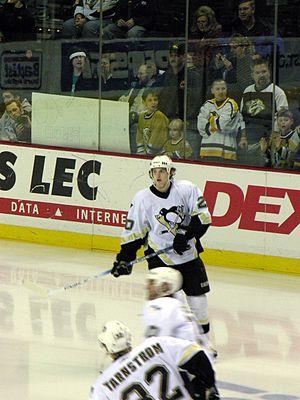
La saison 2006-2007 est la 39ᵉ saison des Penguins de Pittsburgh dans la Ligue nationale de hockey. Les Penguins connaissant une première moitié de saison en dents de scie avant de réaliser une très bonne seconde partie, après le 55ᵉ Match des étoiles. Ils parviennent finalement à se qualifier pour les séries éliminatoires de la Coupe Stanley 2007 pour la première fois depuis la saison 2000-2001 de la LNH.
Colby Armstrong est un joueur professionnel canadien de hockey sur glace. Il évoluait au poste d'ailier droit. Il est actuellement analyste pour les matchs de hockey sur Sportsnet.